Second case of Sciacca

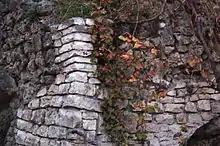
The ruins of the castle of Bivona, destroyed during the sacking

After raging against the people of Bivona, in the hope that someone would "give him De Luna into his hands, or at least let him know where he was locked up," Federico Perollo had the castle of Bivona sacked, stripping the building and the town of all their wealth: